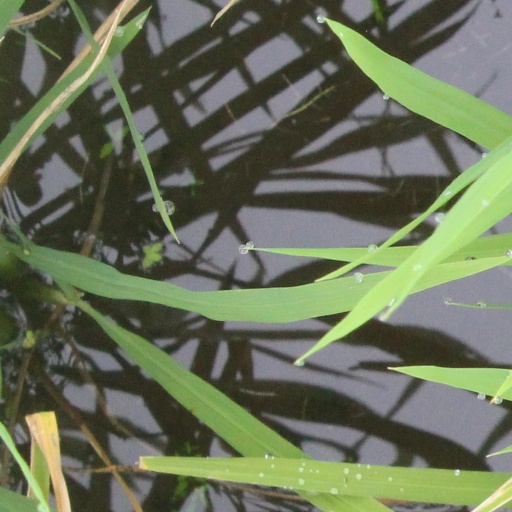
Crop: rice